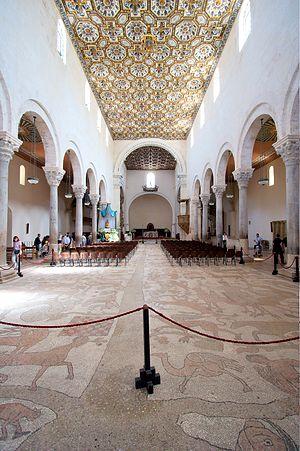
Pavement et plafond de la cathédrale d'Otrante. Sur le pavement, a droite, avec l'inscription latine ""Alexander Rex"" (""Alexandre Roi""), il-y-à le vol d'Alexandre le Grand (l'ascension au ciel avec deux griffons), une iconographie médiévale traite d'un épisode légendaire du Roman d'Alexandre Italiano: Mosaico pavimentale e soffitto della Cattedrale di Otranto. Sul pavimento, con l'iscrizione ""Alexander Rex"" (""Alessandro Re""}, è rappresentato il Volo di Alessandro: un'ascensione al cielo con l'aiuto di due grifoni, un'iconografia medievale tratta da un aneddoto leggendario dal Romanzo di Alessandro"
L'art roman apulien s'est développé dans les Pouilles entre le onzième siècle et la première moitié du XIIIᵉ siècle, en particulier dans l'architecture, la sculpture et l'art de la mosaïque.
Pantaleone ou Pantaleon est un moine basilien et un mosaïste médiéval du XIIᵉ siècle probablement d'origine grecque.